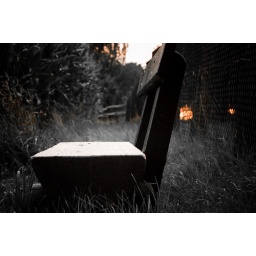
nice place to rest in front of a plant wall ... ;-)